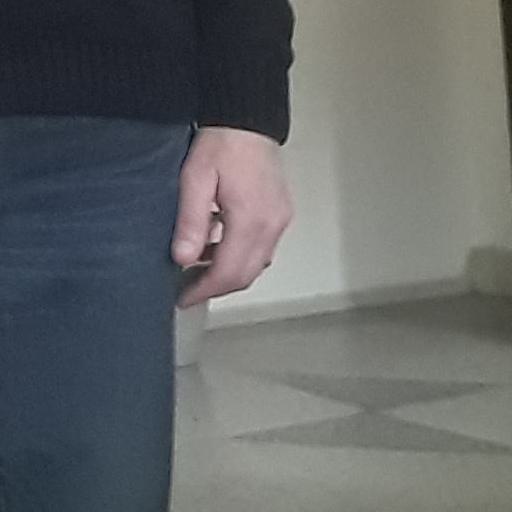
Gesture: no_gesture